St. Alexander Nevsky's Church, Novocherkassk

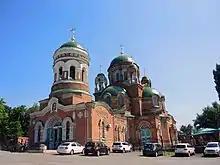

Church of St. Alexander Nevsky ― an Orthodox church of Rostov and Novocherkassk Diocese. It is situated in the city of Novocherkassk, Rostov Oblast, Russia.